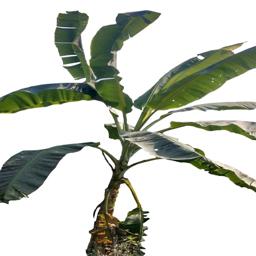
Label: MALBHOG LEAF